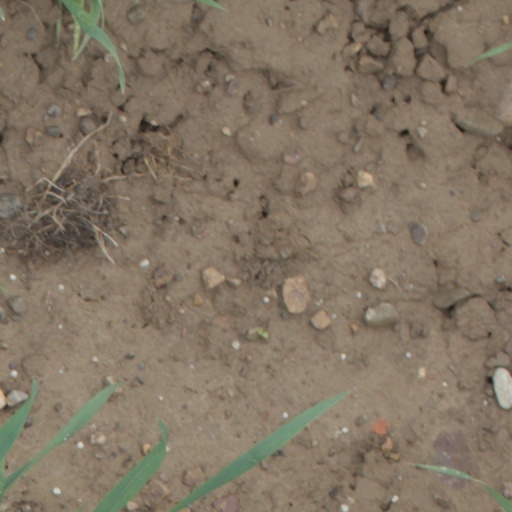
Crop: wheat